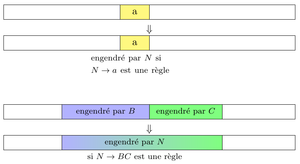
Algorithme de CYK
En informatique théorique et en théorie des langages, l'algorithme de Cocke-Younger-Kasami est un algorithme d'analyse syntaxique pour les grammaires non contextuelles. Il permet de déterminer si un mot est engendré par une grammaire, et si oui, d'en donner un arbre syntaxique. L'algorithme est nommé d'après les trois personnes qui l'ont trouvé indépendamment, J. Cocke, dont l'article n'a jamais été publié, D. H. Younger et T. Kasami qui a publié un rapport interne aux US-AirForce.